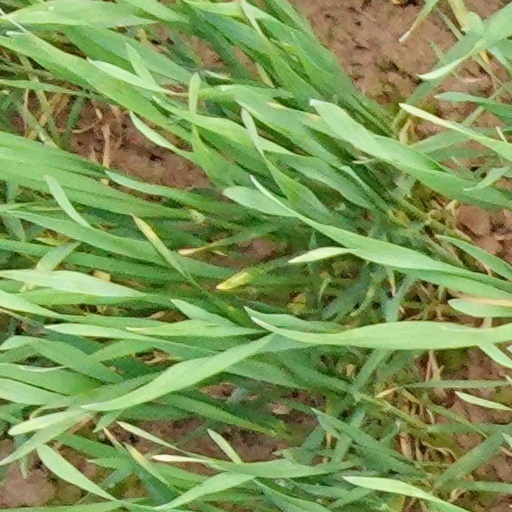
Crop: wheat